WD Austerity 2-10-0

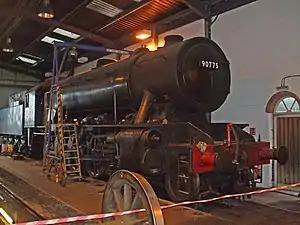
90775 on the North Norfolk Railway

The War Department (WD) "Austerity" 2-10-0 is a type of heavy freight steam locomotive that was introduced during the Second World War in 1943.